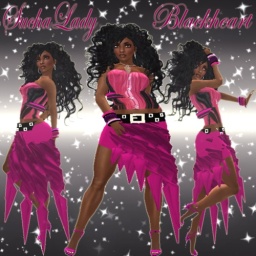
suchalady blacckheart pic in hot pink dress copy.tga taken by Suesue Sideways